Yossi Banai

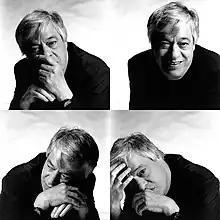
Yossi Banai

Banai was born and raised at 1 Agas Street in the Mahane Yehuda neighborhood of Jerusalem, near the market, to the Banai family, a poor and large family with a rich cultural background. His mother testified, according to him, that she raised children from one laundry to another. Banai did not study systematically, did not complete elementary school, and acquired his education on his own.